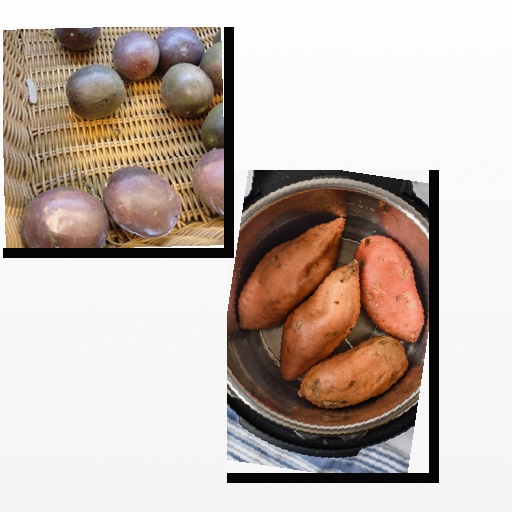
Food items: passion_fruit, sweet_potato